Imperial Guard (Napoleon I)

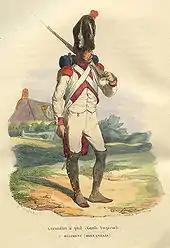
Grenadier of the 3 Régiment de Grenadiers-à-Pied de la Garde Imperiale

Created soon after the creation of the Guard itself, the General Staff by 1806 included the four Colonel-Generals of the four divisions of the Guard, all Marshal of the Empire in field rank. It also included an Inspector of Reviews, a Commissioner of War, 24 aides-de-camp, and other specialist officers, NCOs, and privates.